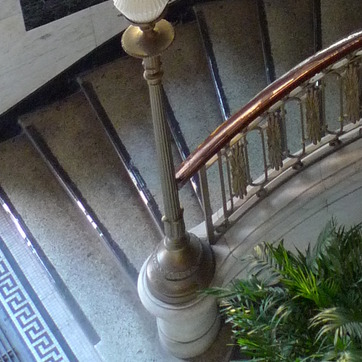
Material: wood